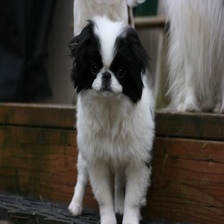
Species: dog
Breed: japanese chin